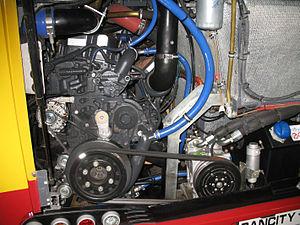
Le terme « moteur à combustion et explosion » désigne tout type de moteur à combustion interne à pistons alternatifs ou rotatifs, Diesel ou à allumage commandé dans lesquels les gaz brûlent avec un front de flamme dont la vitesse est, normalement, inférieure à celle du son.